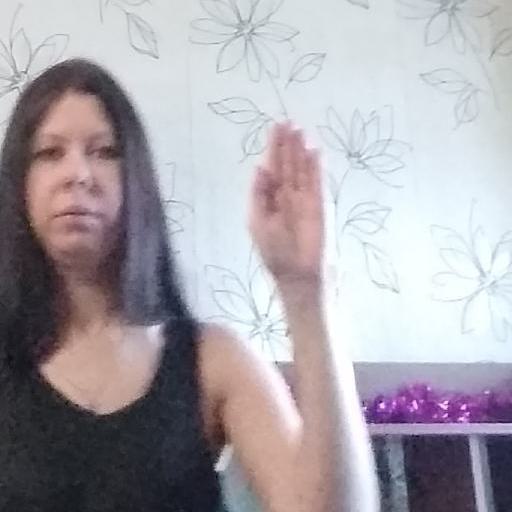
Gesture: stop